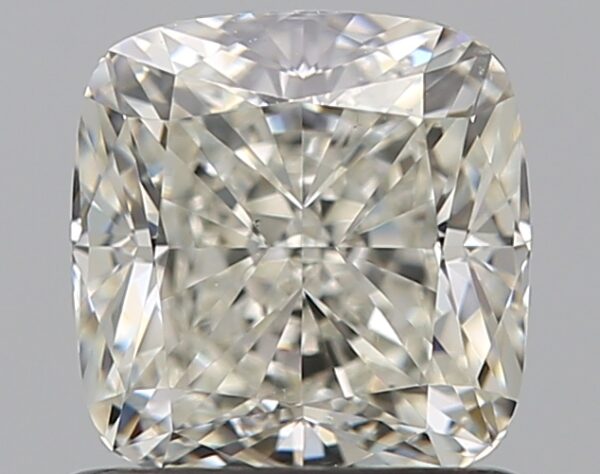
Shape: cushion
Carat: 1.03
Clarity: VS2
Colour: J
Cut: EX
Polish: EX
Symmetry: VG
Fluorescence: N
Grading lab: GIA
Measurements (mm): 5.68 x 5.45 x 3.78